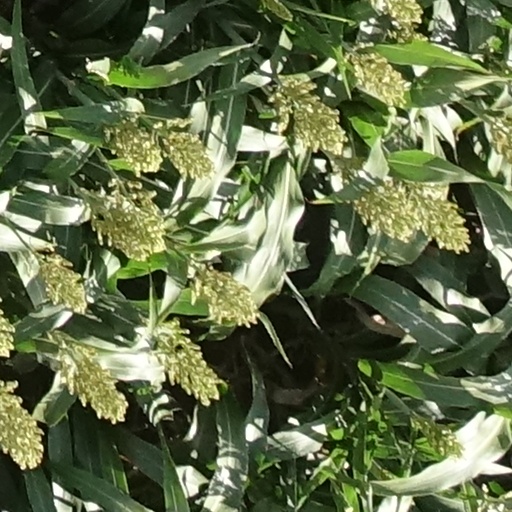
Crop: sorghum